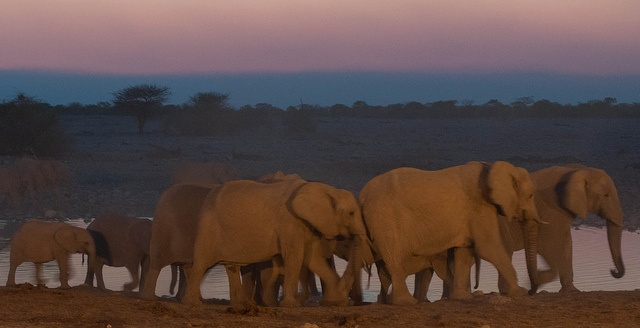
Large Elephants and small Elephants are walking in a line.
A herd of elephant are walking together in formation.
A pack of elephants standing around. It is dusk or close to night time.
so many elephants moving near some waters in the forest
A family group of elephants walking past a river.